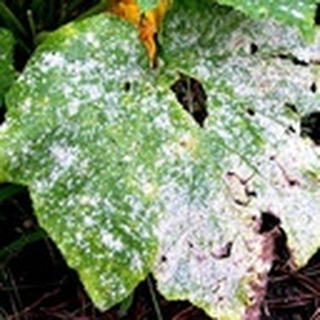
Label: cotton_powdery_mildew